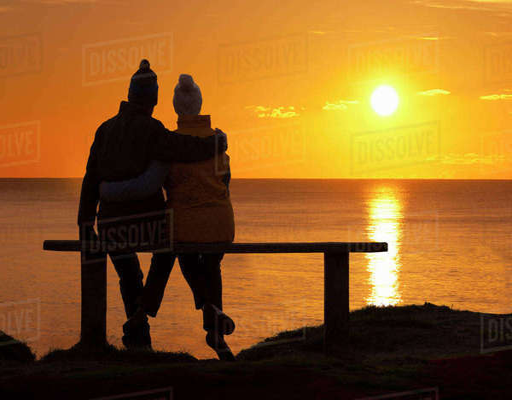
silhouette of couple , sitting on bench with arms round each other , against sunset over the ocean royalty - free